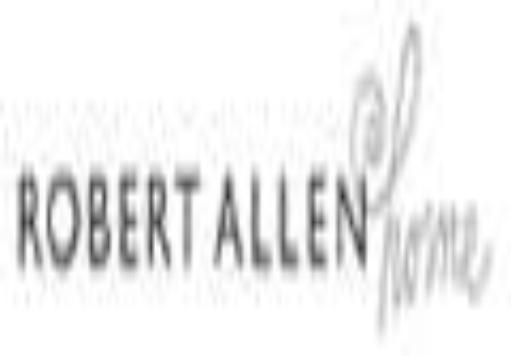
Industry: Clothes